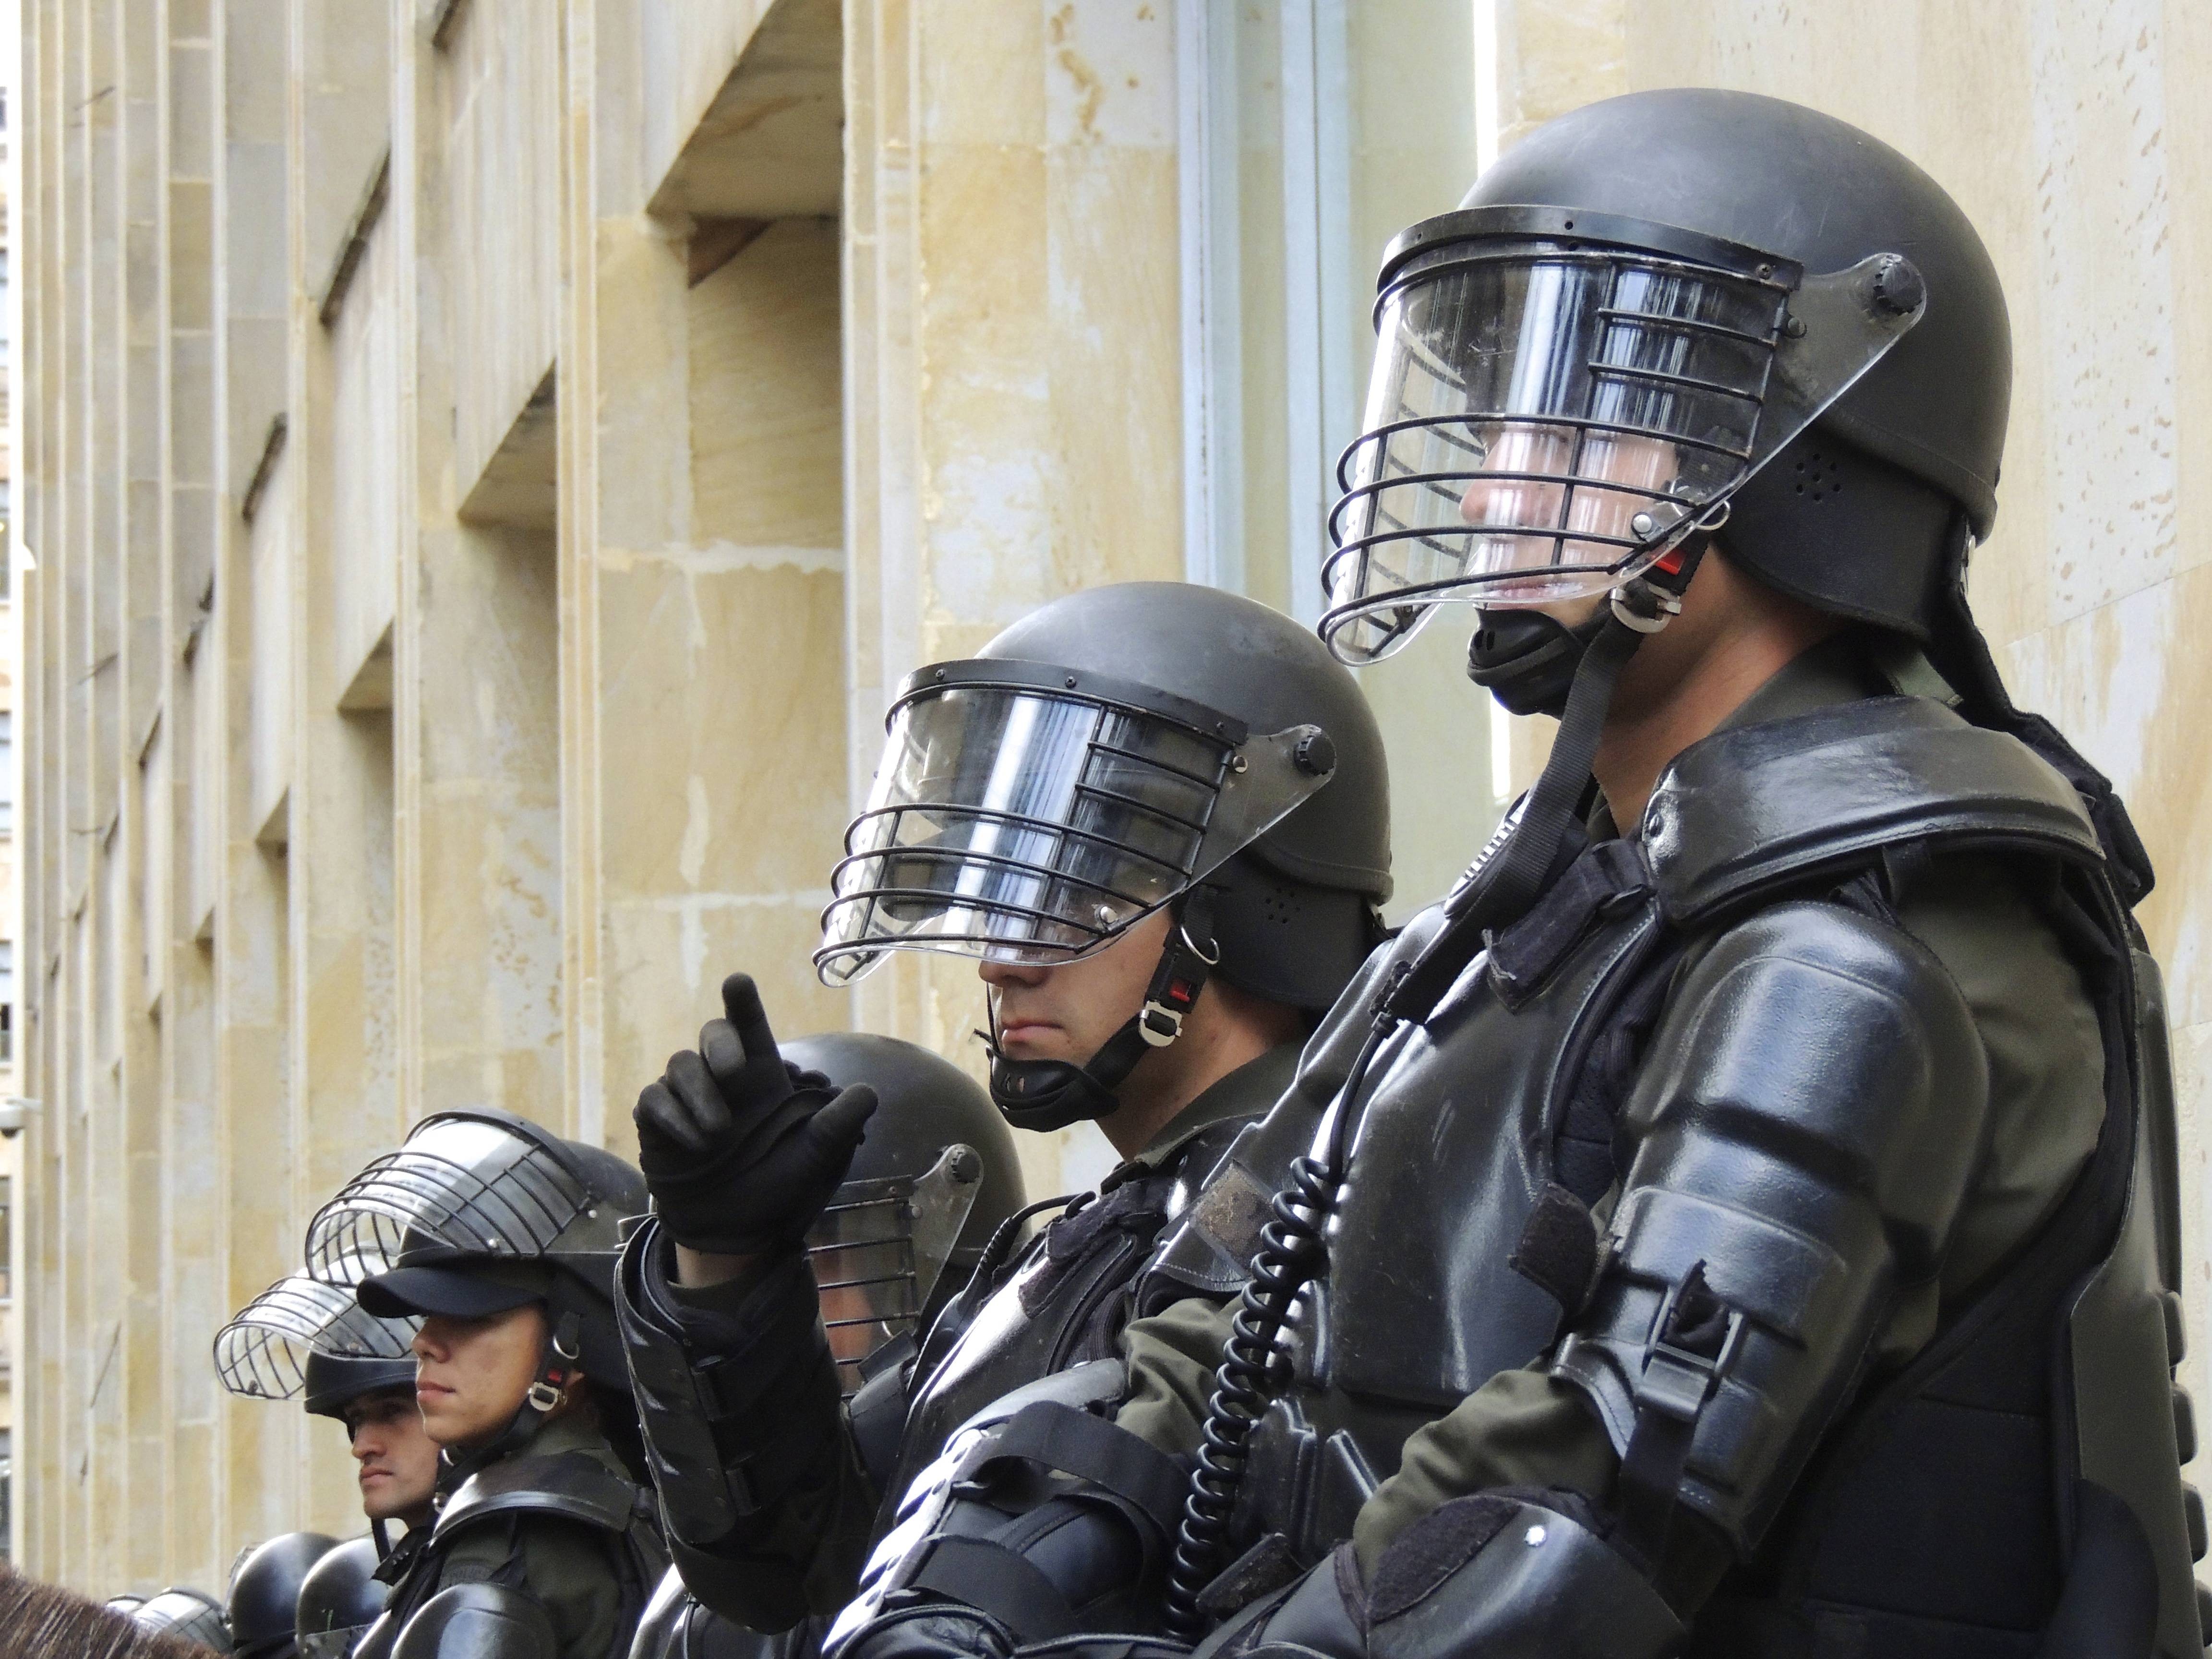
person, military, soldier, army, profession, riot, police, swat, official, bogota, police officer, special forces, militia, military police, military officer